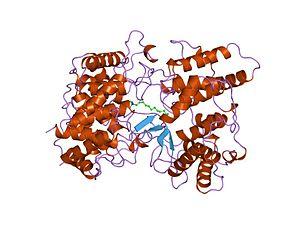
Les prényltransférases forment une classe d'enzymes qui transfèrent des groupes allyliques prényle sur des composés accepteurs. Les prényltransférases désignent généralement les prényl-diphosphate synthases. On les répartit traditionnellement en deux classes en fonction de la stéréochimie de leurs produits de réaction : la classe cis et la classe trans. La déhydrodolichyl-diphosphate synthase, qui produit un précurseur du dolichol, est une prényltransférase cis tandis que la diméthylallyltranstransférase et la géranylgéranyle diphosphate synthase sont des prényltransférases trans.